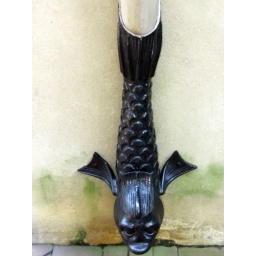
Cast iron fish downspout on a house in the historic district of Savannah.